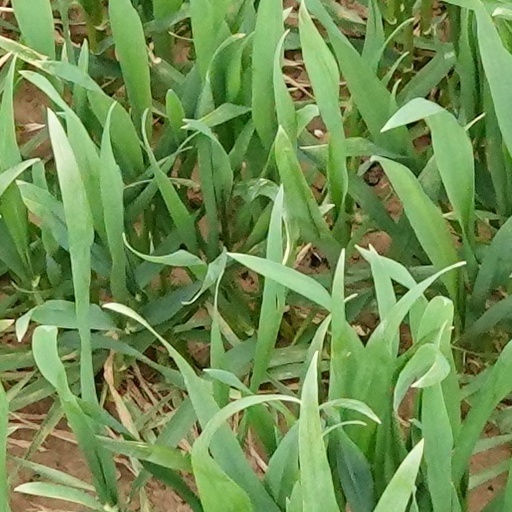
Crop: wheat